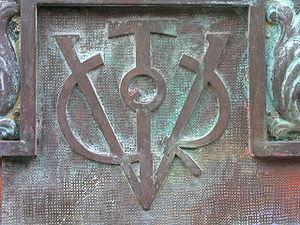
L’Espagne franquiste ou franquisme est le nom non officiel utilisé pour désigner le régime politique de l'Espagne fondé par le général Francisco Franco, de 1936/1939 à 1977. Il s'appuie sur une idéologie conservatrice et nationale-catholique, qui s'incarne dans des institutions autoritaires. Au cours de cette période, l'Espagne est désignée sur le plan du droit international sous le nom d'État espagnol.
Francisco Franco [fɾanˈθisko ˈfɾaŋko], né le 4 décembre 1892 à Ferrol et mort le 20 novembre 1975 à Madrid, est un militaire et homme d'État espagnol. Durant la guerre d'Espagne, il s'impose comme chef du camp nationaliste, qui remporte la victoire sur les républicains. De 1939 à 1975, il dirige un régime politique dictatorial — l'État franquiste — avec le titre de Caudillo.
Le vitor victor ou le vainqueur, 1 en plus de l'interjection utilisée pour applaudir, Est un symbole dérivé du chrisme du bas Empire romain. Il a été adopté par certaines universités espagnoles depuis le XIVe siècle, notamment celle de Salamanque, celle d'Alcalá de Henares, celle de Séville et celle des Indes, comme emblème commémoratif de ceux qui ont obtenu le titre de docteur, dans les inscriptions murales. avec de la peinture rouge ou noire qui se conserve aujourd'hui. Après la guerre civile espagnole, il a été choisi pour être utilisé dans le défilé de la victoire et, depuis lors, tout au long de la dictature de Franco, comme emblème de Francisco Franco.